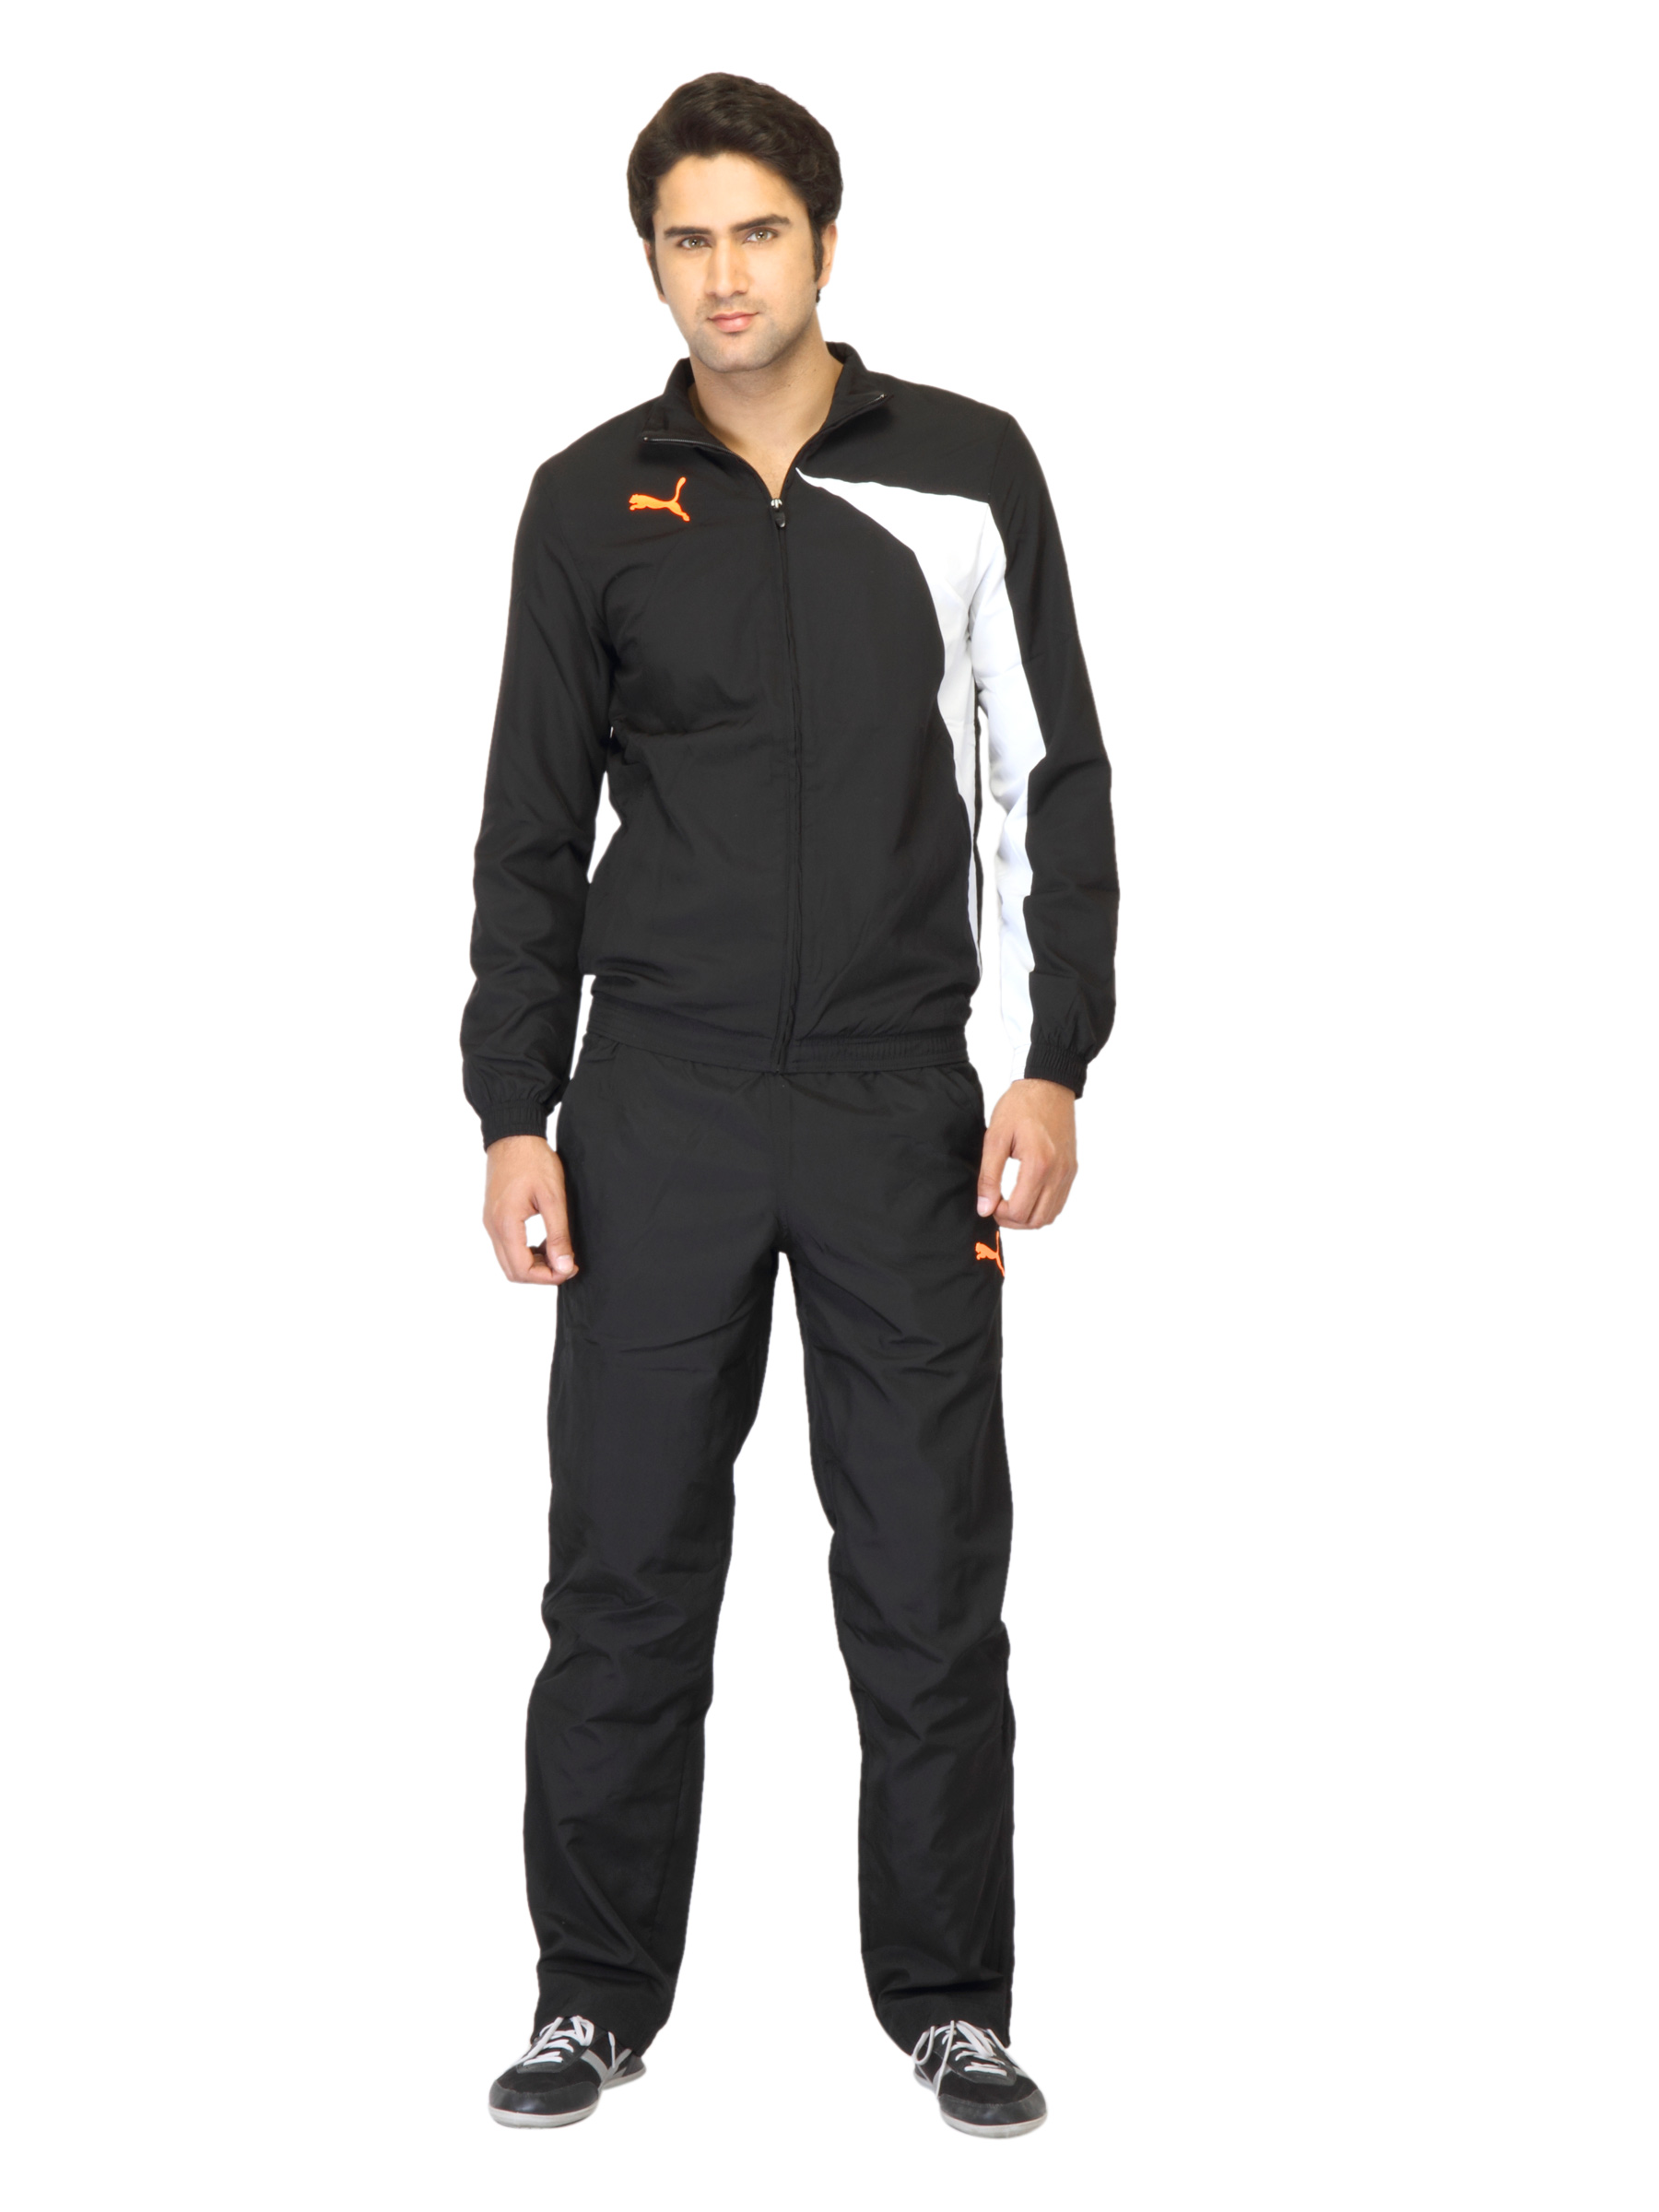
Puma Men Black Tracksuit
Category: Apparel / Bottomwear / Tracksuits
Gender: Men
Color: Black
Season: Fall 2011
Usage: Sports